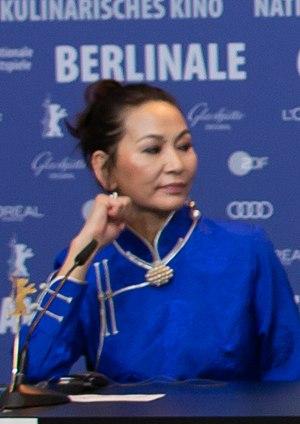
Ai Liya est une actrice chinoise née le 1ᵉʳ décembre 1965 en Mongolie-Intérieure.